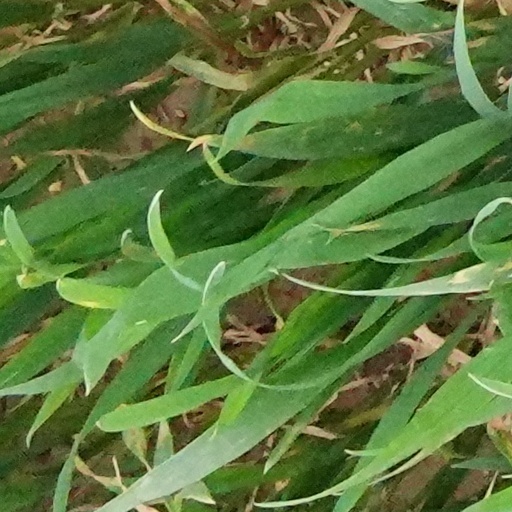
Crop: wheat